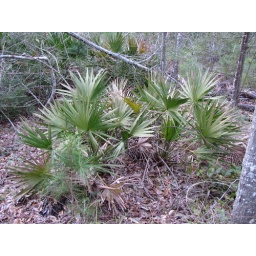
This plant grows in the understory of slash pine forests.